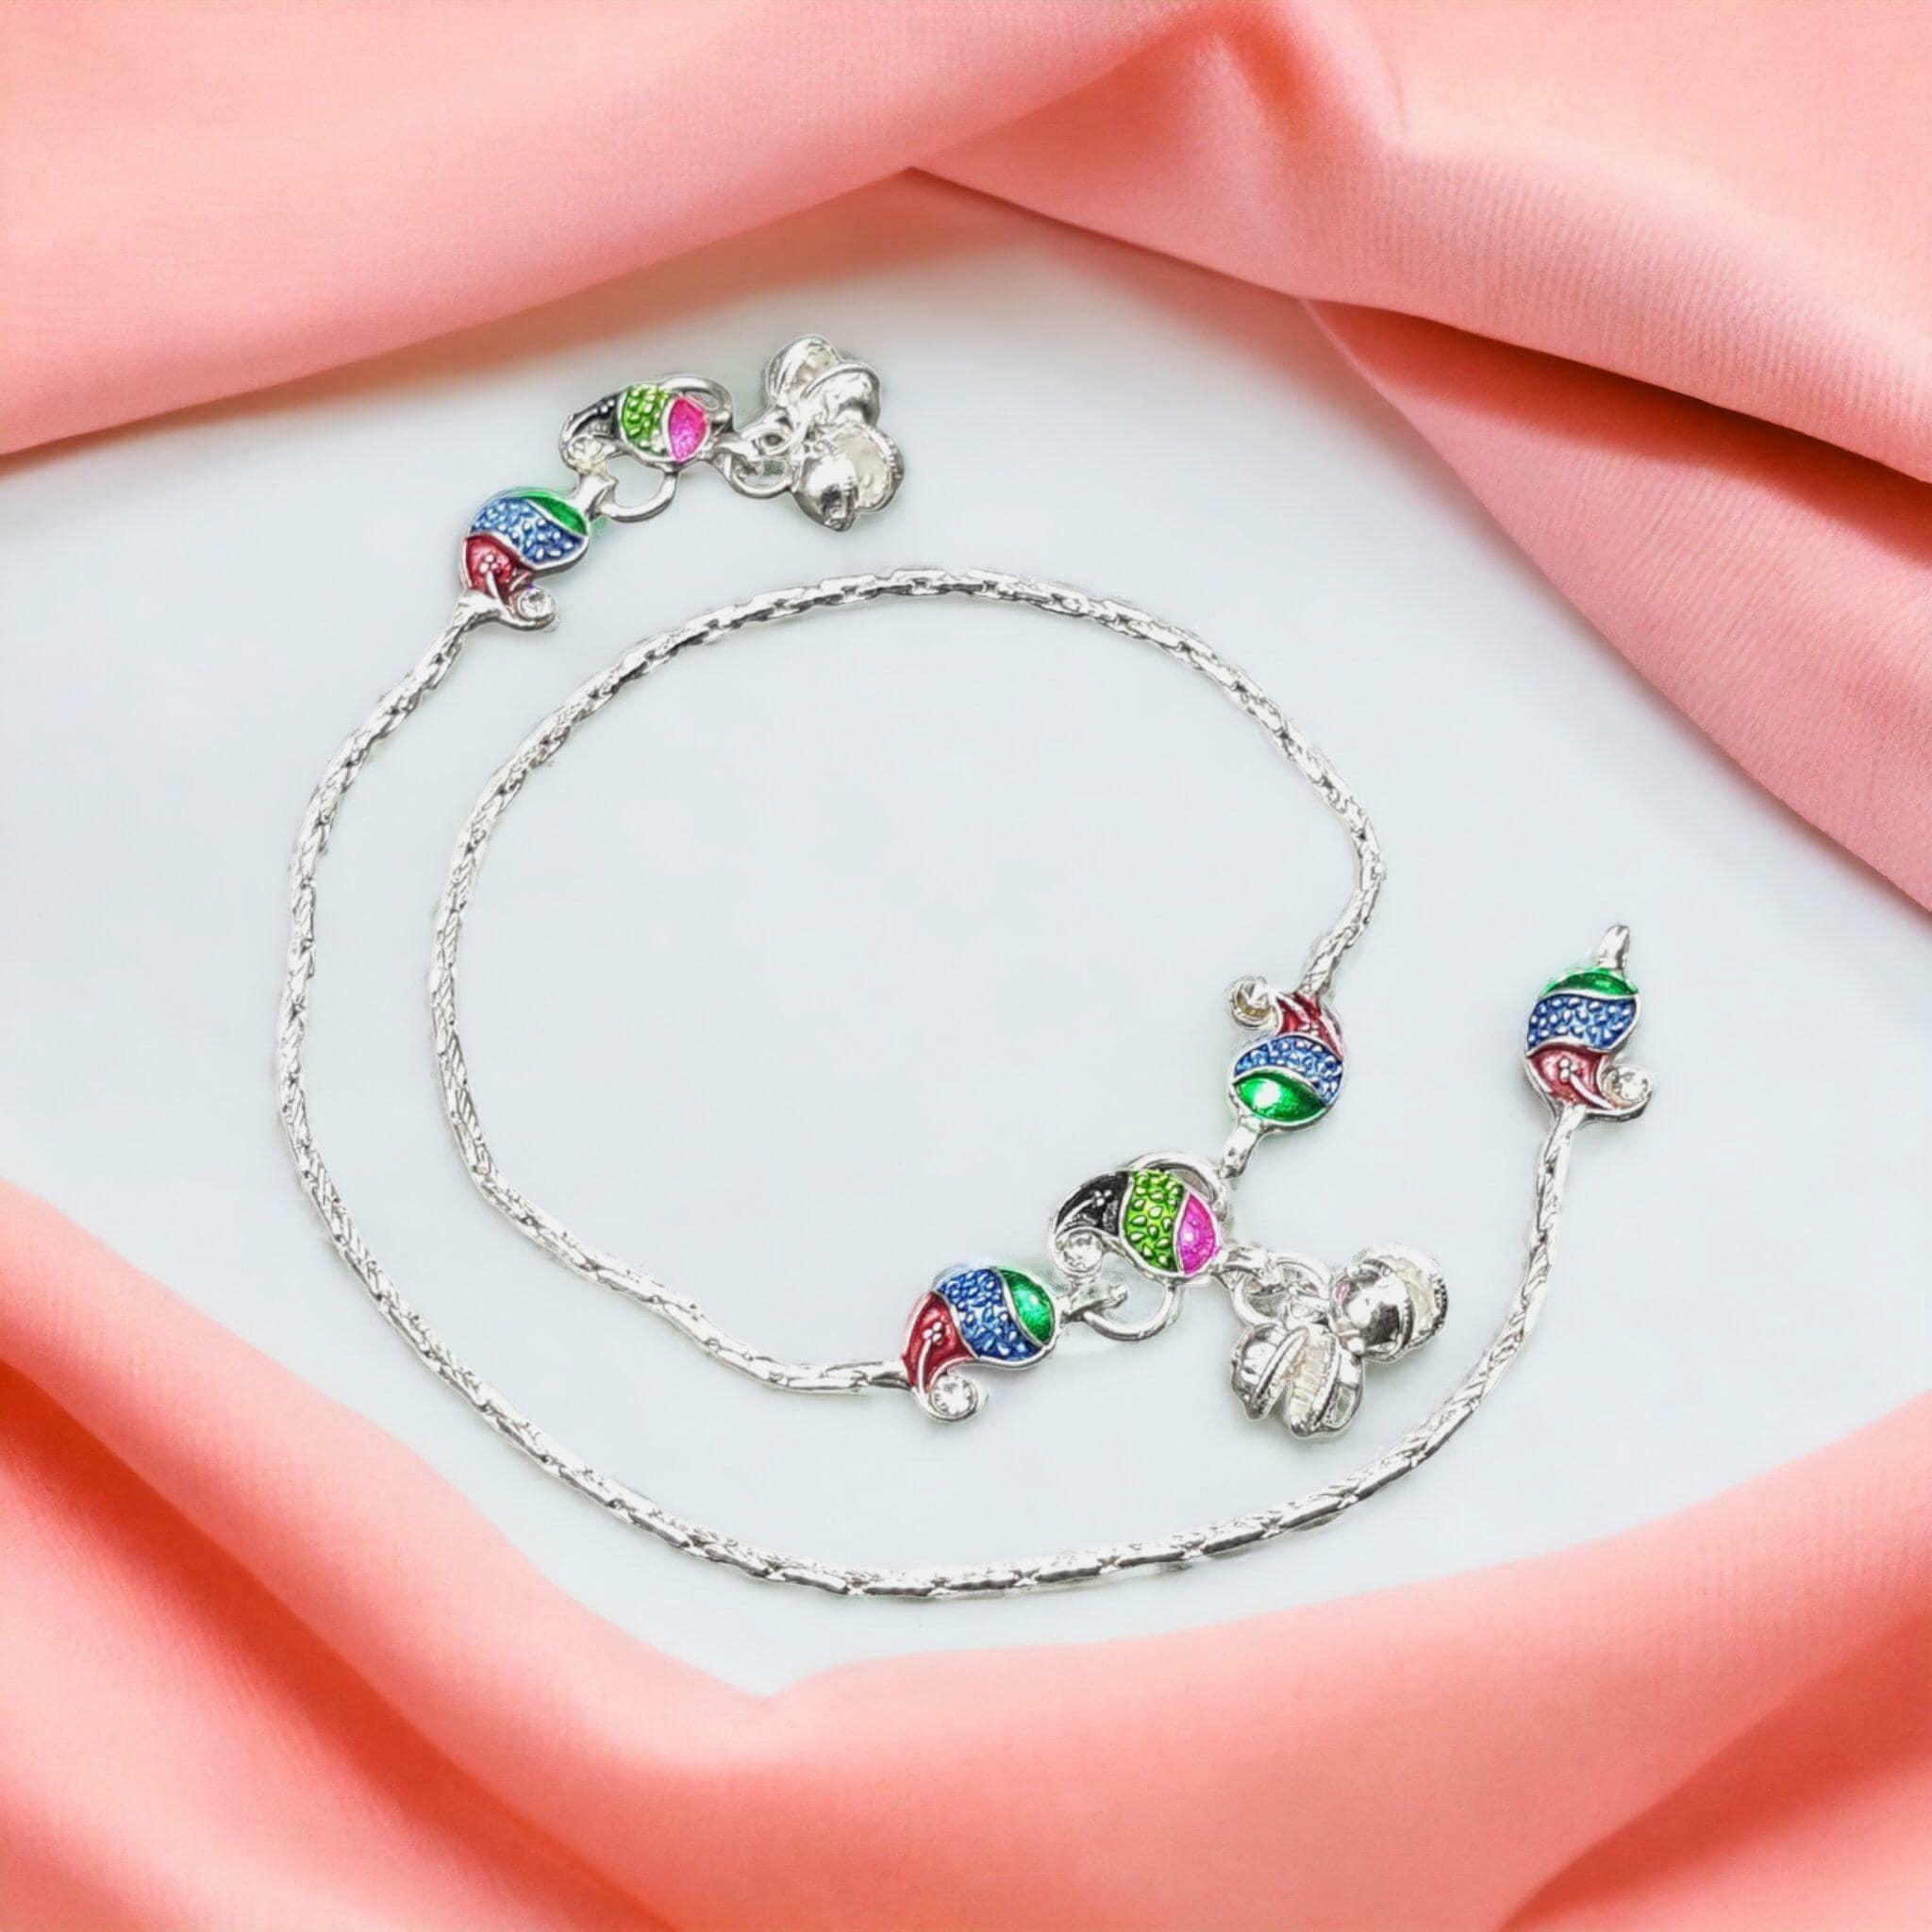
BR Ornaments A388 Alloy Anklet (Pack of 2)
Type: Anklet
Brand: BR Ornaments
Price: Rs. 259
 This silver anklet looks good with all indian outfitsor traditional outfits suitable girls and women of all ages. grab this pair of anklets, you will feel stylish ankle and shining silver anklet will make beautiful, you must buy the sns traders anklets you will never go wrong with the latest design, fancy anklets in silver jewellery.